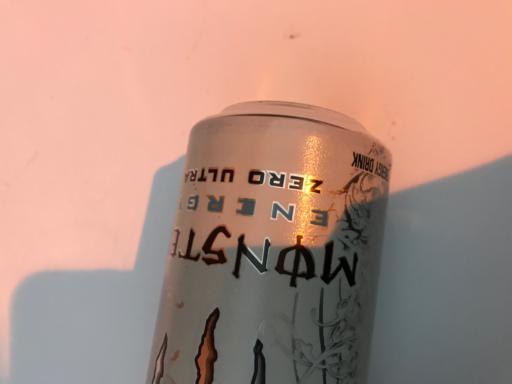
Label: metal